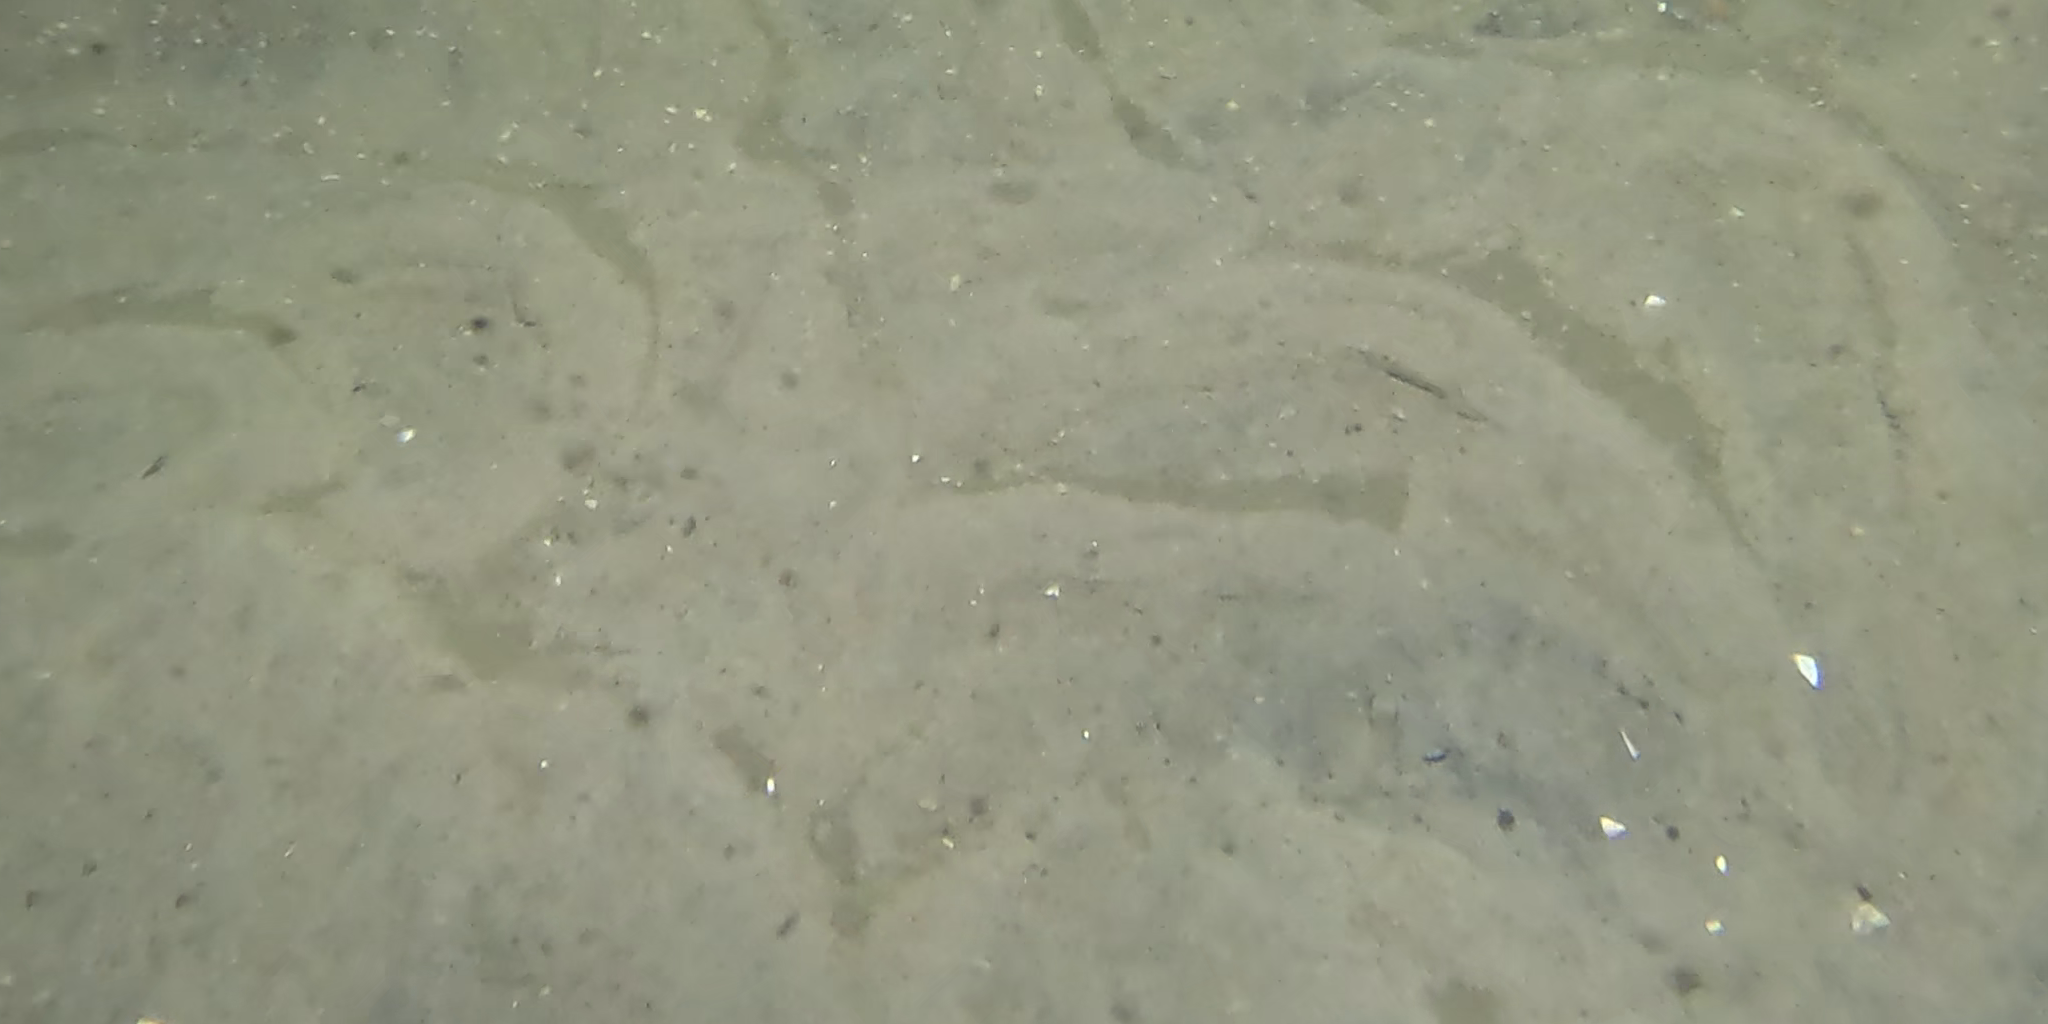
Seabed habitat: sand